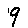
Label: 9